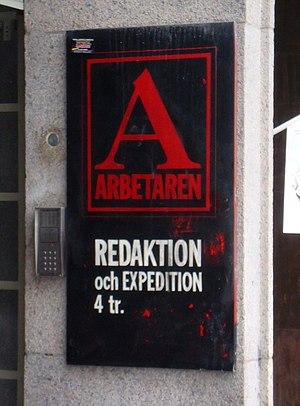
Fondé en juin 1910, la Sveriges Arbetares Centralorganisation, également connue sous le nom de SAC, est un syndicat libertaire suédois proche de l'idéologie du syndicalisme révolutionnaire. Il regroupe aussi des chômeurs, des étudiants, des sans papier et des retraités.